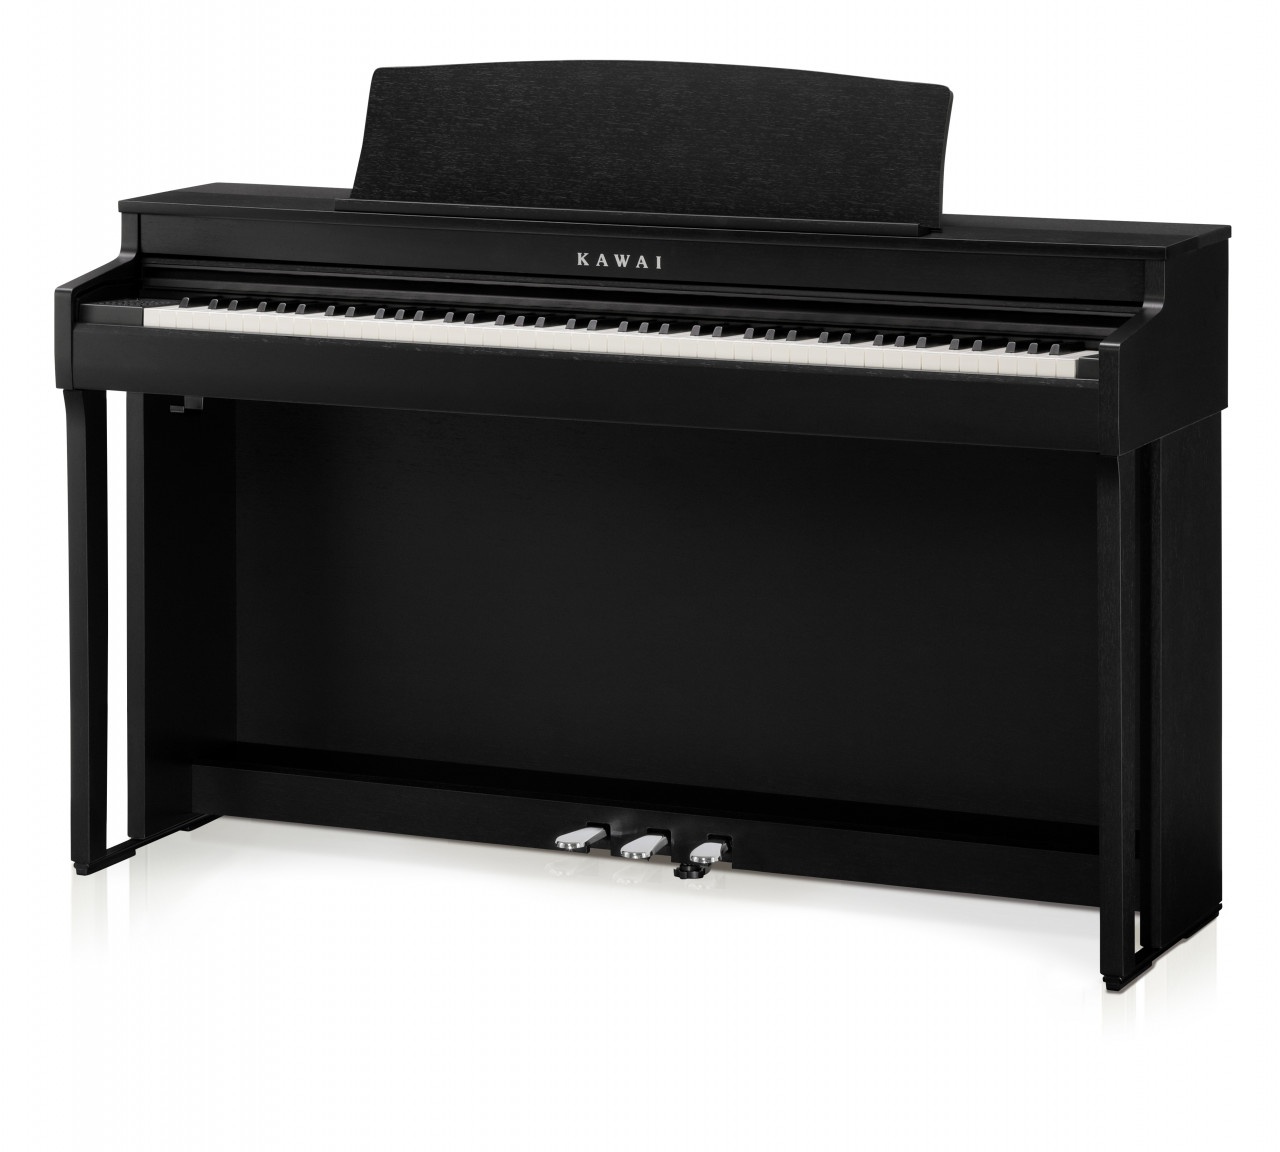
KAWAI CN-301 Digitalpiano
Besuchen Sie bei uns die vielfältigste Digitalpiano-Ausstellung in der Schweiz! Das CN301 ist das neueste Modell der Kawai CN Serie Digitalpianos und Nachfolger des populären CN39 Modells. Das CN301 verwendet eine verbesserte Version der Responsive Hammer III Tastatur mit besserer Tastenführung und neuer Tastendämpfung für einen leiseren Spielbetrieb. Der superbe Shigeru Kawai SK-EX Konzertflügel Sound wird jetzt dank neu designtem Netzteil noch detailierter Wiedergegeben. Das neue Low Balance Feature ermöglicht eine intelligente Klanganpassung für größtmöglichen Ausdruck besonders bei geringen Lautstärken und erstmalig in der CN Serie kommen 360° Diffusoren für die Top-Lautsprecher zum Einsatz, wodurch eine optimale Klangabstrahlung in den Raum gewährleistet wird. Zusätzlich ist das CN301 jetzt mit Bluetooth Audio Konnektivität ausgestattet, die es erlaubt kabellos Audio Songs vom Smartphone/Tablet über das CN301 abzuspielen. Die neuen Features des CN301 können intuitiv über das neu designte Bedienfeld mit großem OLED Display ausgewählt werden. Zusätzlich ist die Bedienung auch via Kawai's PianoRemote App und PiaBookPlayer App für iOS oder Android möglich, um Sounds und Einstellungen zu steuern oder Lesson Songs mit einem Smartgerät zu verwenden. Neue Features & Verbesserunge Verbessert: Responsive Hammer III Tastatur mit verbessertem Konstruktionsdesign und Geräuschdämpfung Neu: Nach oben gerichtete Lautsprecher mit 360° Diffusoren Neu: Hochwertige Netzteil für saubere Wiedergabe Neu: Low Volume Balance Feature für optimierten Ausdruck bei niedriger Lautstärke Neu: Bluetooth Audio Konnektivität für kabellose Audio Wiedergabe von Smartgeräten Verbessert: Neues Bediendesign für intuitive Bedienung Neu: Support für aktuelle PianoRemote und PiaBookPlayer Apps für iOS/Android AUTHENTISCHES SPIELGEFÜHL Die Responsive Hammer III (RHIII)-Mechanik des CN301 Digitalpianos verfügt über verschiedene Eigenschaften einer Flügelmechanik, die zur Umsetzung eines realistischen Bewegungsablaufs unabdingbar sind. Nicht zuletzt dank der präzisen 3-Sensor-Technologie erwartet den Musiker ein sehr natürliches Spielgefühl. Das Tastaturgewicht ist abgestuft, um die schwereren Basshämmer und leichteren Diskanthämmer eines mechanischen Klaviers wahrzunehmen, während strukturelle Verstärkungen in der Mechanik eine höhere Stabilität bei Fortissimo- und Stakkato-Passagen gewährleisten. Darüber hinaus verfügt das CN301 Digitalpiano über „Ivory Touch“ Tastenoberflächen von Kawai. Sie unterstützten das Spiel, indem sie Fingerfeuchtigkeit absorbieren. Zusätzlich ist die CN301 Tastatur mit einer Druckpunktsimulation ausgestattet, die für eine perfekte Kontrolle beim Pianissimo Spiel sorgt. BEEINDRUCKENDER KLANG Die wunderschönen Klänge der Kawai SK-EX und EX Konzertflügel und des SK5 Flügels sind das Herz des neuen Modells CN301 von Kawai. Alle 88 Tasten dieser außergewöhnlichen Instrumente wurden sorgfältig aufgezeichnet, präzise analysiert und werden beim Spiel auf dem Instrument in einem speziellen Verfahren reproduziert. Die individuelle Aufnahme jeder einzelnen Taste in dieser Art und deren jeweilige Wiedergabe garantieren ein exzellentes Klangbild mit dem Charakter der aufgenommenen Konzertflügel. Das Spielen dieser Klänge auf der Tastatur des CN301 ist ein einzigartiges Erlebnis. Der integrierte Hall unterstützt den schönen Ton sehr lebendig und realistisch. Mit den umfangreichen Möglichkeiten des Virtual Technician lassen sich die Klänge perfekt anpassen. Sie können z.B. Intonation, Saitenresonanz, Dämpferresonanz, Dämpfergeräusch, Hammergeräusch und andere Details einzeln justieren. Mit vielen neuen Klängen wie dem Shigeru Kawai SK5 Flügel, Electric Grand, neuen E.Pianos, neuem Cembalo, usw. weiß das CN301 zu überzeugen. BLUETOOTH AUDIO/MIDI Zusätzlich zum USB-to-host Anschluss ist das CN301 auch mit Bluetooth MIDI Technik ausgestattet, die eine kabellose Kommunikation mit Smart Devices (z.B. Smartphone oder Tablet) ermöglicht. Das gibt Ihnen die Möglichkeit, eine große Auswahl an musikbezogenen Apps wie die Kawai PianoRemote App oder die PiaBookPlayer App in Verbindung mit Ihrem CN301 Digitalpiano komfortabel einsetzen zu können. Oder nutzen Sie doch einfach die Bluetooth Audio Schnittstelle. Verbinden Sie einfach Ihr Smartphone mit dem CN301 und schon genießen Sie all Ihre Musik direkt über das Lautsprechersystem des CN301. Dies ist besonders zum Play-Along zu empfehlen. USB TO DEVICE FUNKTIONALITÄT MIT MP3/WAV AUFNAHME UND WIEDERGABE Sie können beispielsweise Daten direkt auf ein USB Speichermedium speichern oder von einem Speichermedium direkt ins Instrument einladen. Diese USB to Device Funktionalität ermöglicht das Speichern von Registrierungen und Songs (die im internen Speicher des CN301 gespeichert wurden) auf ein externes Speichermedium oder darauf gespeicherte MIDI-Files (SMF) direkt mit dem Instrument abzuspielen, ohne zusätzliche Hardware zu benötigen. Auch das direkte Abspielen von Songs Ihrer Lieblingskünstler im MP3- oder WAV-Format ist möglich. Sie können auch Ihr eigenes Spiel im MP3- oder WAV- Format aufnehmen und beispielsweise Ihren Freunden per E-Mail schicken, die Songs auf einem Smartphone oder einem PC anhören oder auf Ihrem PC auf CD brennen. Das Modell CN301 ist auch mit einem USB to host Anschluss ausgestattet, der Ihnen die Möglichkeit bietet, MIDI Daten mit einem angeschlossenen Computer auszutauschen. Zusätzlich verfügt das CN301 Digitalpiano über eine Reihe von Standard Anschlüssen wie z.B. Line-Level Ausgängen zum Anschluss an externe Verstärker zum Beschallen von großen Räumen oder Kirchen. Der Line In Anschluss ermöglicht die Wiedergabe einer externen Audioquellen über das Lautsprechersystem des CN301. WEITERE AUSSTATTUNG Die leistungsstarke Lesson Funktion im CN301 unterstützt den kommenden Pianisten beim Erlernen des Klavierspiels durch eine integrierte Sammlung für den Klavierunterricht typischer Etüden von Beyer, Czerny, Burgmüller oder Bach sowie der bekannten Alfred Piano Kurse. Jeder Übungstitel kann mit variablem Tempo und individueller Wiedergabe der linken oder rechten Hand abgespielt werden, bevor er zusammen mit dem eigenen Spiel zur Selbstkontrolle aufgenommen wird. Auch ein Vierhand Modus, der das gleichzeitige Spiel von Lehrer und Schüler bei gleicher Oktavlage ermöglicht, ist vorhanden. SHS KOPFHÖRERSYSTEM Spatial Headphone Sound (SHS) ist ein spezielles Ausstattungsmerkmal des CN301, das dem Klangbild des Akustikklavierklangs über Kopfhörer mehr räumliche Tiefe verleiht und zusätzlich das Hörerlebnis über einen längeren Zeitraum verbessert. VERSTELLBARES NOTENPULT Die Neigung des Notenpults kann – wie bei einem Konzertflügel – verändert werden, um sie der Spielerposition anzupassen. Bei Bedarf kann man das Notenpult der CN Serie auch ganz waagerecht legen. GRAND FEEL PEDAL SYSTEM Das CN301 ist mit dem Grand Feel Pedal System ausgestattet. Bei diesem von Kawai entwickelten System entspricht der Widerstand bei der Betätigung der drei Pedale (Sustain, Soft und Sostenuto) dem Pedalspielgefühl eines Shigeru Kawai SK- EX Konzertflügels. Auch auf die korrekte Positionierung der Pedale wurde geachtet. Wir erfüllen Ihre Tastenträume...
Brand: shop.tastentraeume.ch
Category: Arts & Entertainment > Hobbies & Creative Arts > Musical Instruments > Pianos > Electric Pianos